Rolling paper

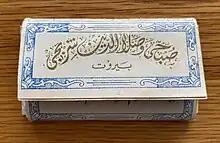
Ungummed rolling paper packet from Lebanon

According to "The Publican", "Low price RYO has seen an astonishing rise of 175% in [2007] as cigarette smokers look for cheaper alternatives and to control the size of their smoke". The National Health Service has reported that roll-your-own use has more than doubled since 1990, from 11% to 24%. Many of these smokers apparently believe that hand-rolled cigarettes are less harmful than manufactured products, although it is equally possible that the increase is due to the steep rise in prices since the early-1990s to the present day.